St. Joseph Minor Seminary

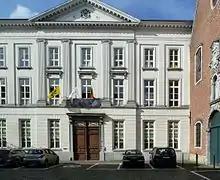
18th century facade

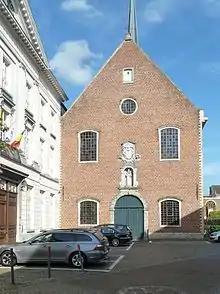
Facade of the Church

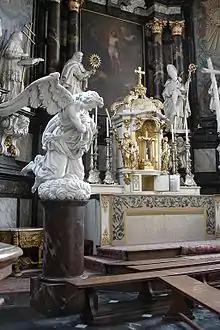
Carvings of Jan Boeksent in the Church

St. Joseph Minor Seminary (Sint-Jozef Klein Seminarie or "SJKS") is a Catholic secondary school in Sint-Niklaas, Diocese of Ghent, Belgium. There were previously a Recollect monastery and a seminary on the site.